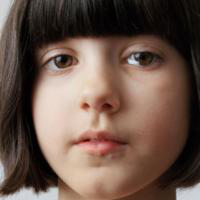
Age group: age 11-20